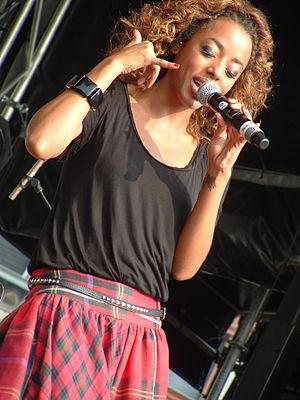
Sandrine Van Handenhoven, née le 3 juillet 1984 à Saint-Nicolas, est une chanteuse et animatrice de télévision belge.